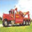
Label: truck